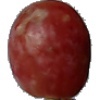
Label: Grape Pink 1